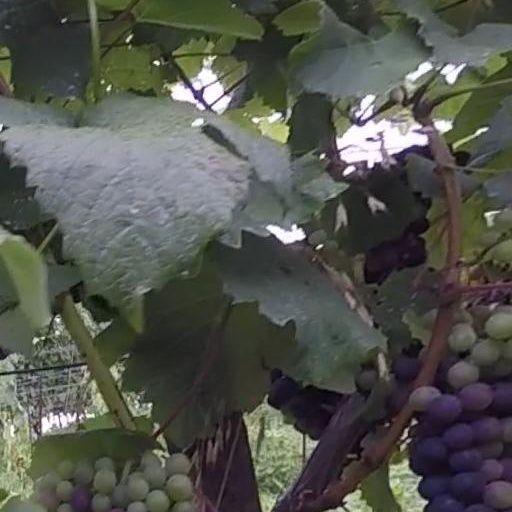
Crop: grape